Lubumbashi

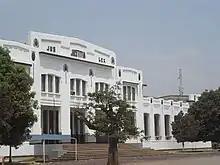
Lubumbashi Palace of Justice, c. 1920s

As was customary with European colonies, the city centre of Élisabethville was reserved for the minority white (European) population. This consisted mainly of Belgian nationals, but the city also attracted important British and Italian communities, as well as Jewish Greeks. Congolese were allowed in the white city only during the day, except for the house servants ("boys") who often lived in shanty dwellings ("boyeries") located in the backyards of the European city houses.